Velie Memorial Cup

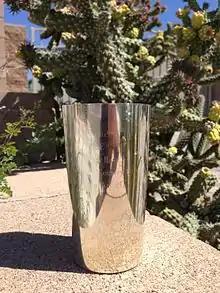
1969 Velie Silver Cup. Presented for Individual Low Score to Tom Maas

While primarily a team competition, for much of Velie Cup history, individual efforts were also recognized. Beginning in 1936, the top point-earner for each team as well as the stroke play medalist for the entire series were recipients of a sterling silver cup. However, this tradition ended sometime in the early 1970s as the tournament format moved away from stroke play; the exact year is unclear from newspaper accounts.